Beau Street Hoard

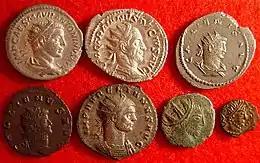
Roman "Antoninianii" of the third century AD, similar to types found in the Beau Street Hoard

The Beau Street Hoard, found in 2008 AD at Bath, Somerset, is the fifth-largest hoard ever found in Britain and the largest ever discovered in a British Roman town. It consists of an estimated 17,500 silver Roman coins dating from between 32 BC and 274 AD. The hoard was found on Beau Street about from the town's Roman Baths, built when Bath was a Roman colony known as "Aquae Sulis."